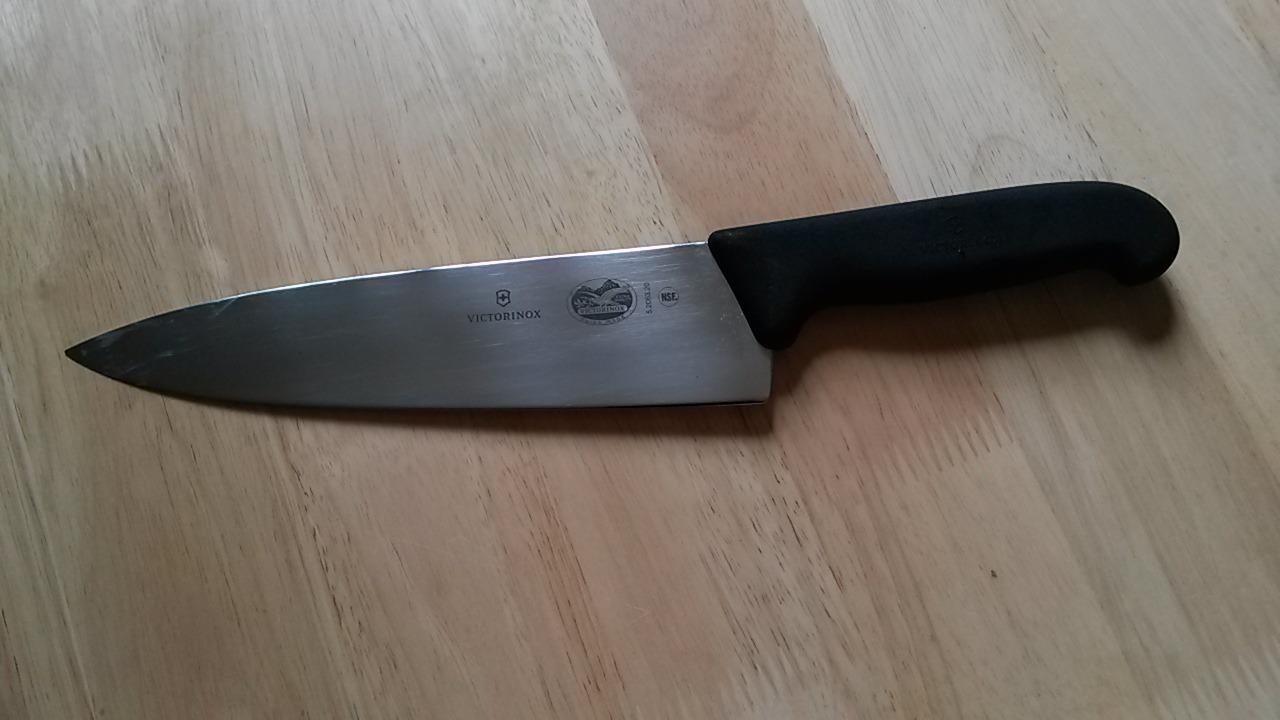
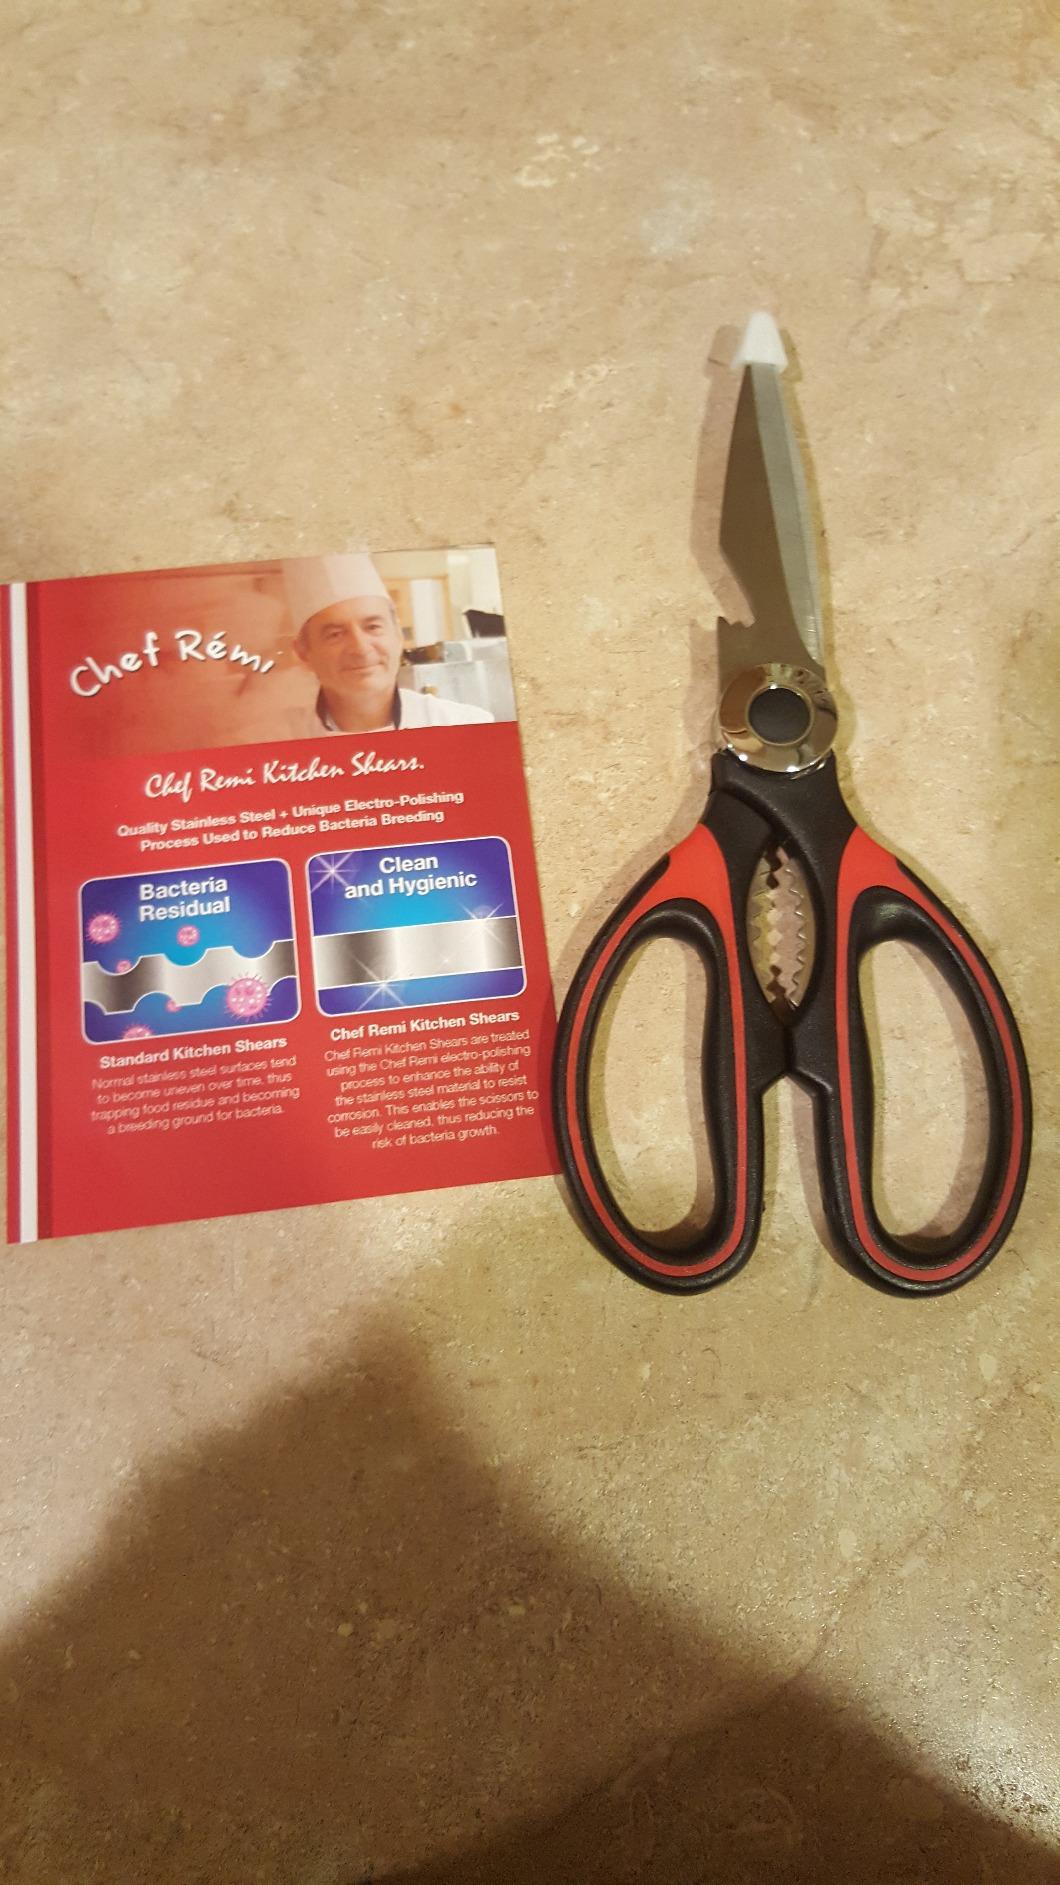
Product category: items_knife
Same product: no